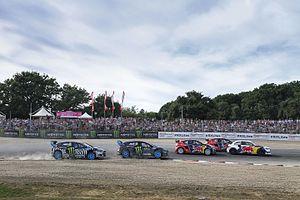
Le championnat du monde de rallycross FIA 2016 présenté par Monster Energy est la troisième saison du Championnat du monde de rallycross FIA. La saison comporte douze épreuves et a démarré le 15 avril avec l'épreuve portugaise disputée à Montalegre. La saison prendra fin à Rosario, Argentine. Le suédois Mattias Ekström est titré dès l'avant dernière course le 16 octobre en Allemagne en Supercar et son équipe EKS RX remporte le championnat équipe lors de la dernière manche en Argentine. Le français Cyril Raymond est champion en catégorie RX Lites.
La saison 2016 marque le commencement d'une nouvelle étape dans la carrière de Sébastien Loeb. Après quinze années d'histoires communes avec la marque aux chevrons, son départ de Citroën Racing est alors acté et l'Alsacien devient un pilote Peugeot Sport à part entière. Son emploi du temps sportif se partage dès lors entre les deux programmes d'usine portés par l'écurie française. En rallye-raid d'une part, où il participe à son premier Dakar, dont il remporte quatre victoires d'étapes en occupant la tête de la course durant toute la première semaine, ainsi qu'au rallye de la Route de la Soie. En championnat du monde de rallycross d'autre part, qu'il termine à la cinquième place finale devant son coéquipier Timmy Hansen plus expérimenté, mais sans parvenir à rivaliser sur la durée avec les autres équipes de pointe en raison d'un manque de performance de la nouvelle Peugeot 208 WRX.